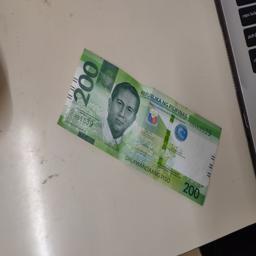
Label: 200_Front